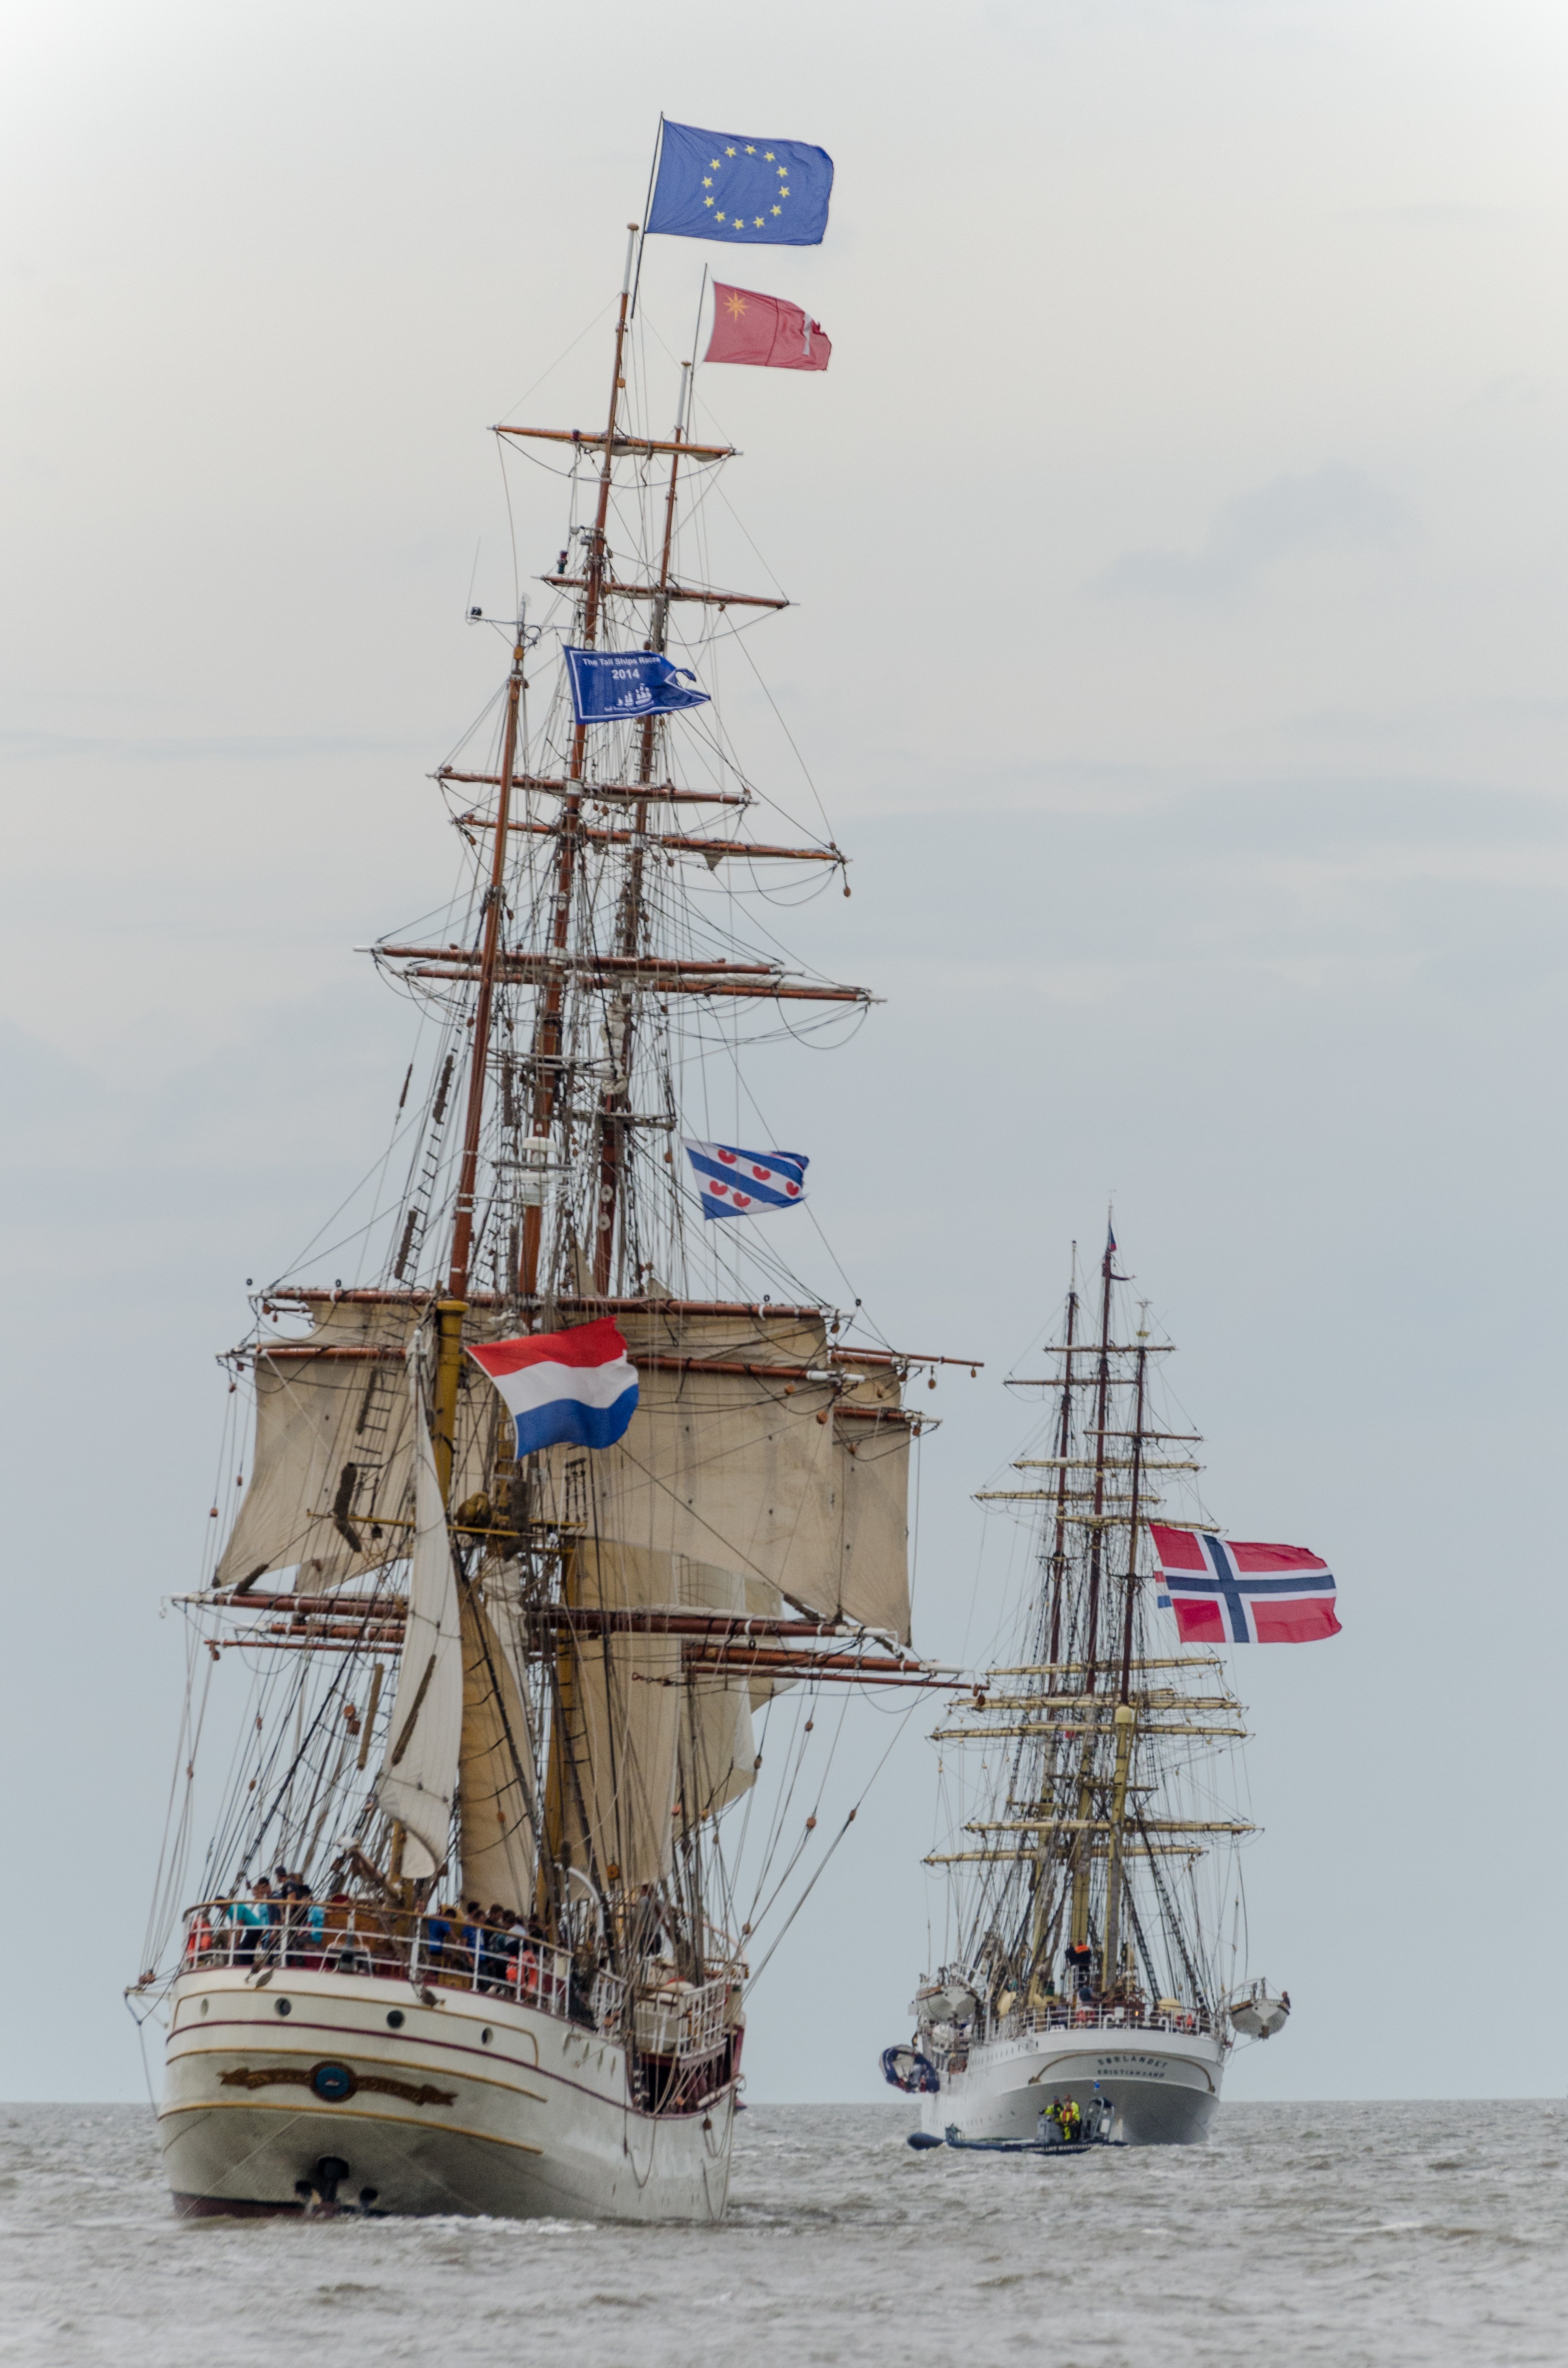
sea, water, ocean, boat, ship, europe, vehicle, mast, sailing, ships, sail, watercraft, windjammer, sailing boat, barque, norway, frigate, brig, sailing ship, wadden sea, flagship, training ship, s rlandet, tall ship, galleon, harlingen, full rigged ship, ship of the line, caravel, brigantine, barquentine, tall ship race 2014, dutch training ship